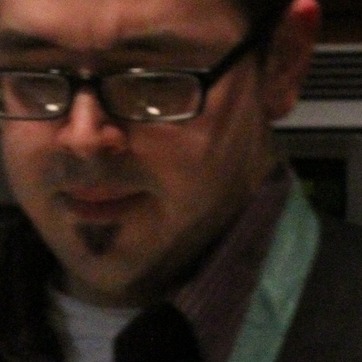
Material: skin